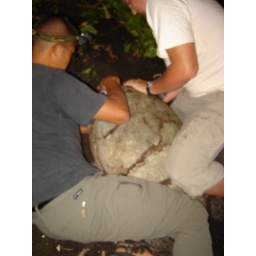
Tyson and Brian wrangling a turtle at Kamehame beach - this was my first turtle in Hawaii!!